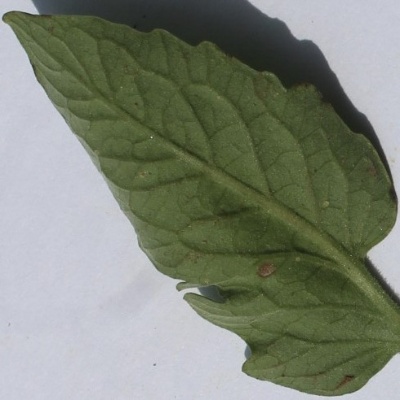
Crop: Tomato
Condition: leaf curl